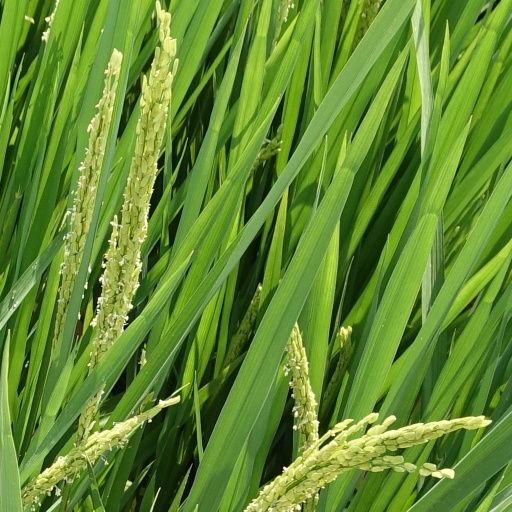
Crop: rice